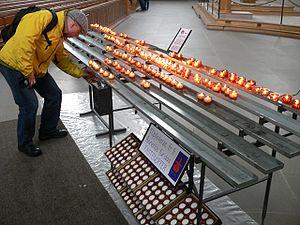
Cathédrale de Saint-Gall, Suisse.